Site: brandenburg
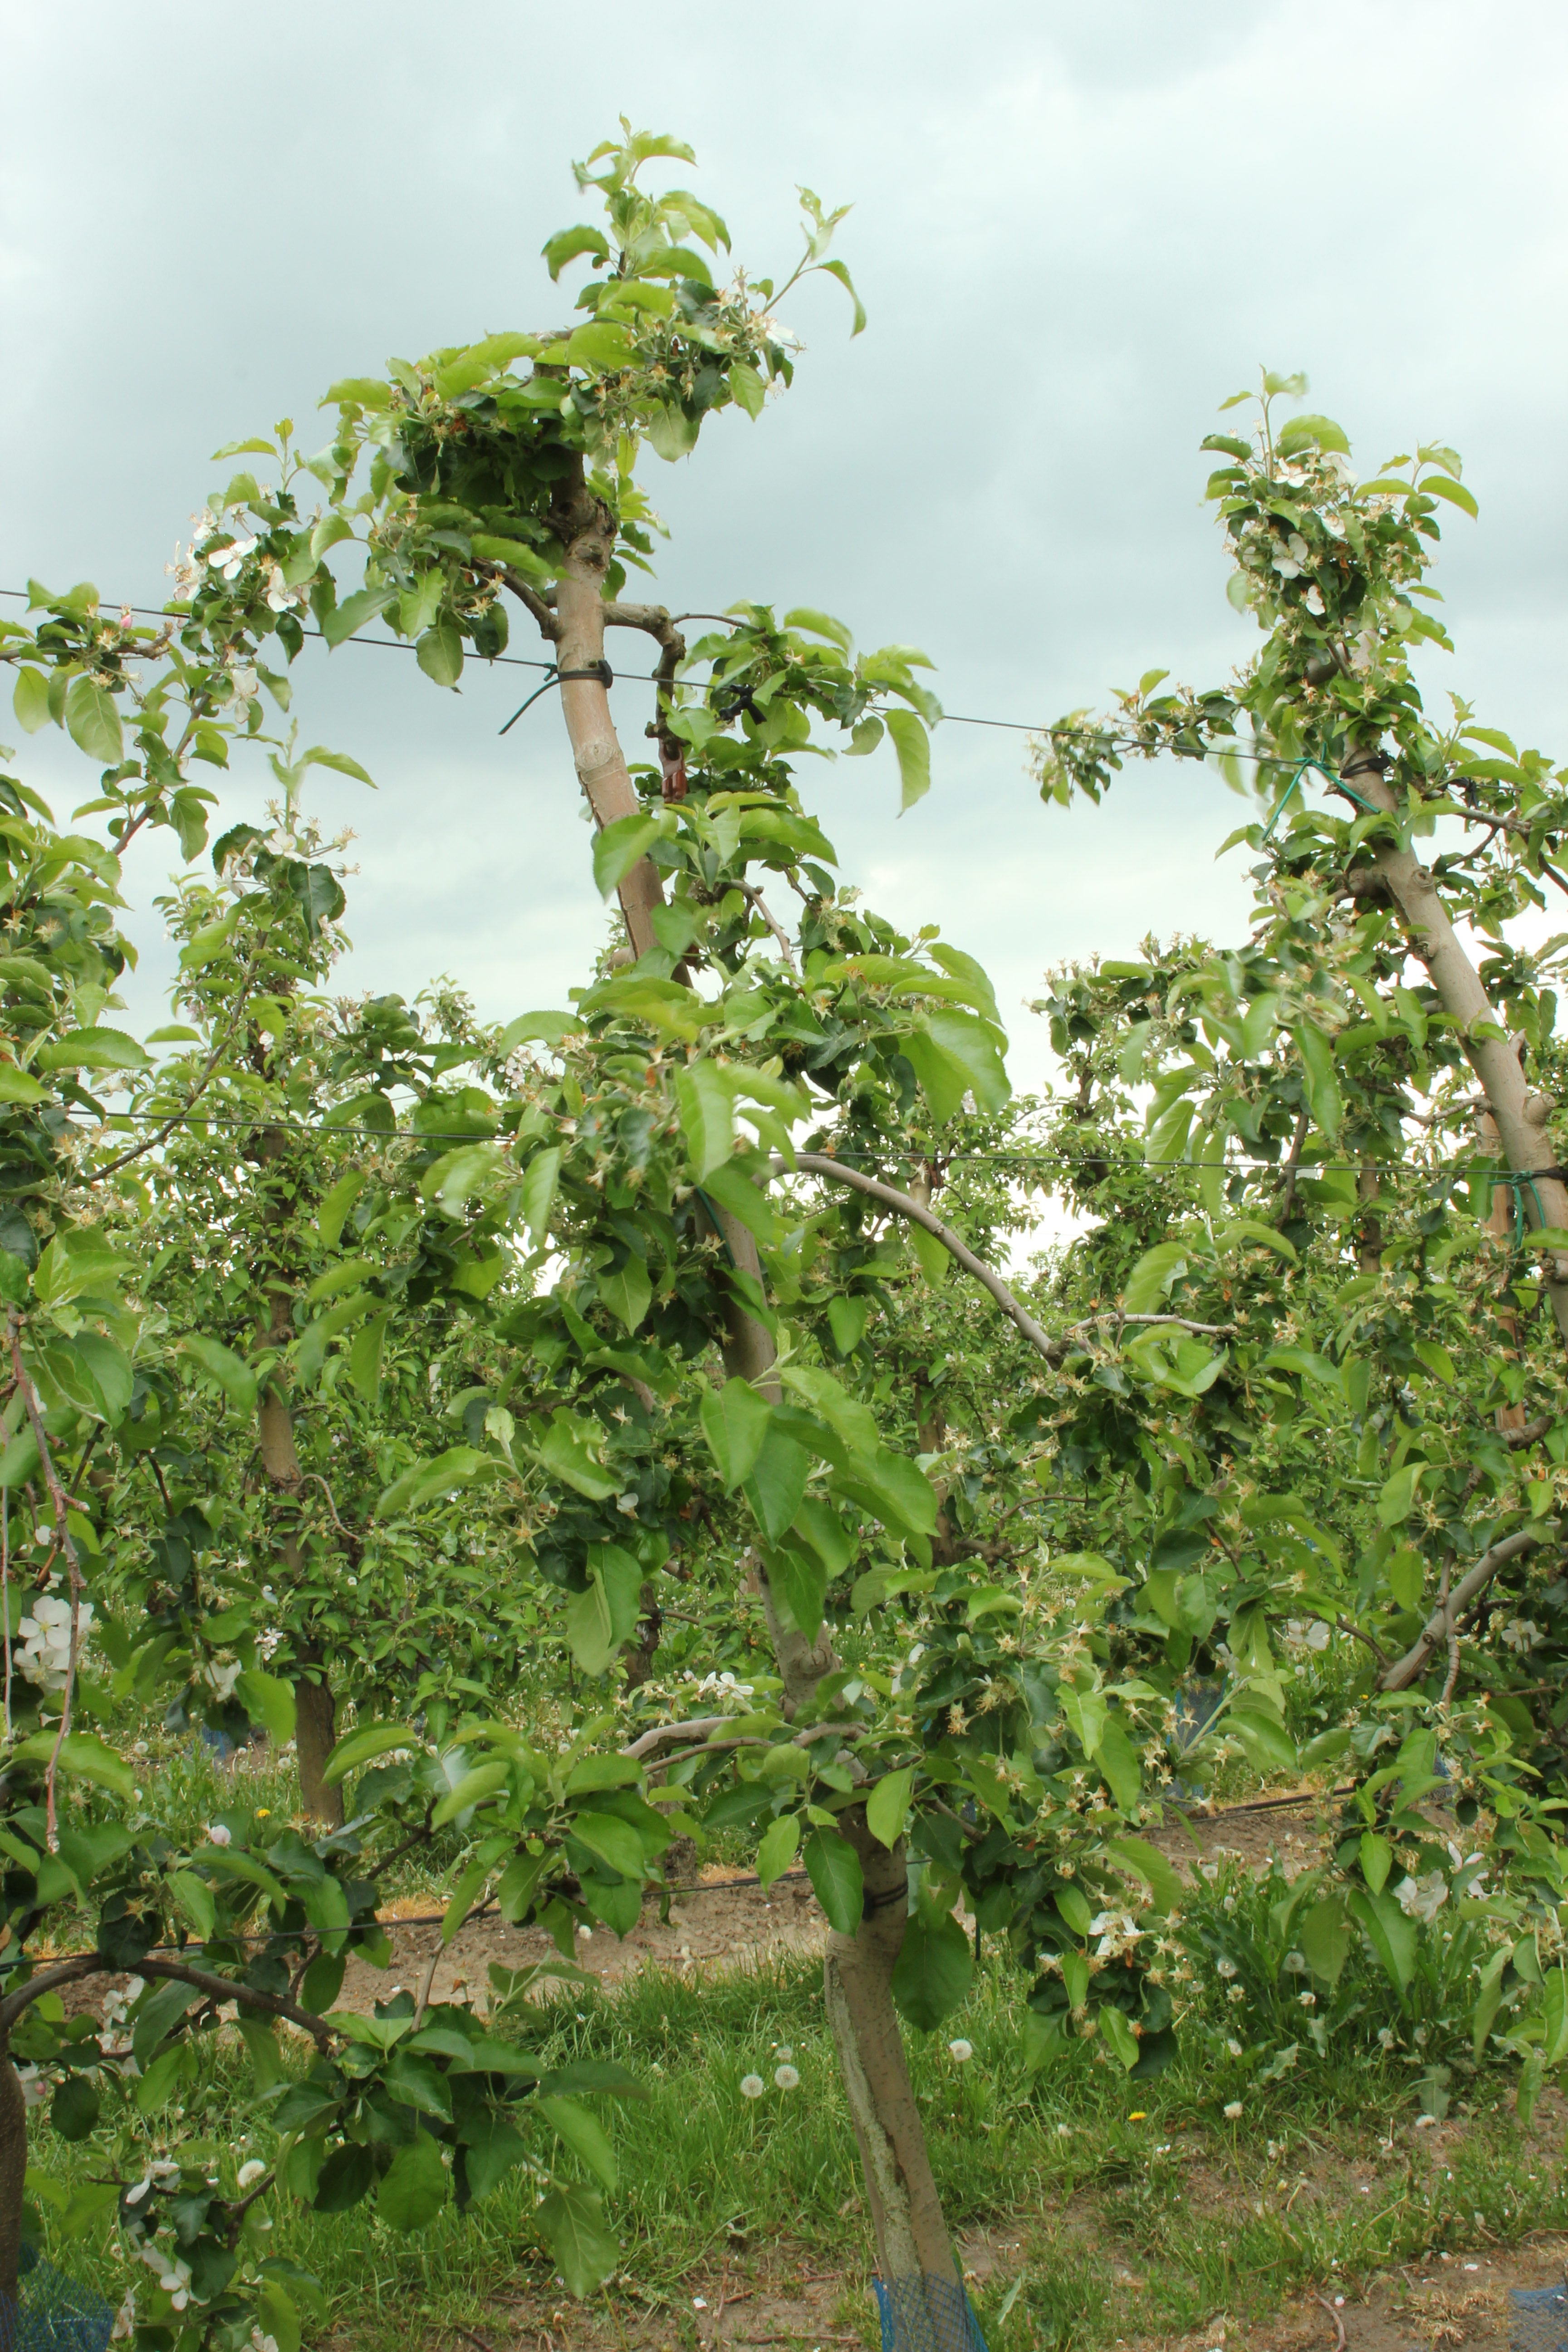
Growth stage (BBCH 67): Flowering